Hugh McGraw

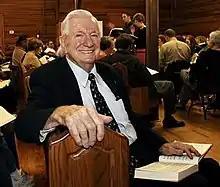
McGraw in 1982

Hugh McGraw (February 20, 1931 – May 28, 2017) was a leading figure in contemporary Sacred Harp singing. He was the General Chairman of the committee that created the 1991 Denson revision of "The Sacred Harp" and played an important role in promoting the spread of Sacred Harp singing. Sacred Harp scholar Buell Cobb has called him "perhaps the chief promoter and good will agent of Sacred Harp music".